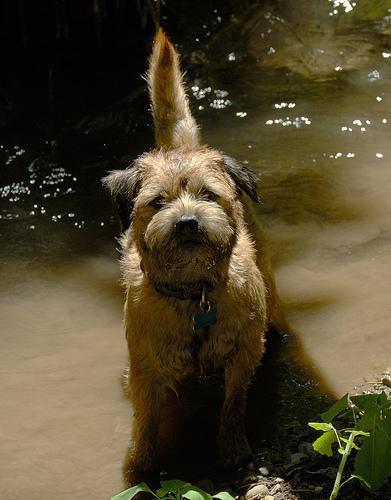
Border_terrier